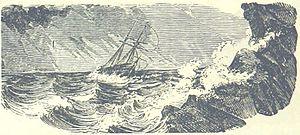
Jean Ribault, ou Ribaut, né à Dieppe en 1520 et exécuté par les soldats de l'amiral espagnol Pedro Menéndez de Avilés à Fort Caroline en Floride française le 12 octobre 1565, est un capitaine de la marine et un explorateur français.